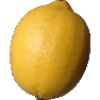
Label: lemon